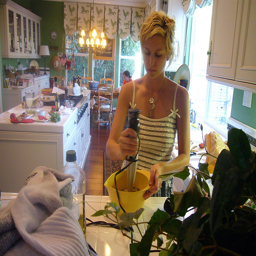
A woman is using a hand blender in her kitchen.
A woman is using a ktichen tool to make something in a yellow bowl
Woman mixing ingredients in a bowl with a hand mixer.
A woman using an electric whisk on potential dessert.
A woman making something to eat in the kitchen.